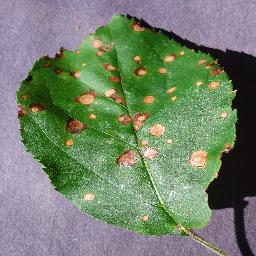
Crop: apple
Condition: black_rot